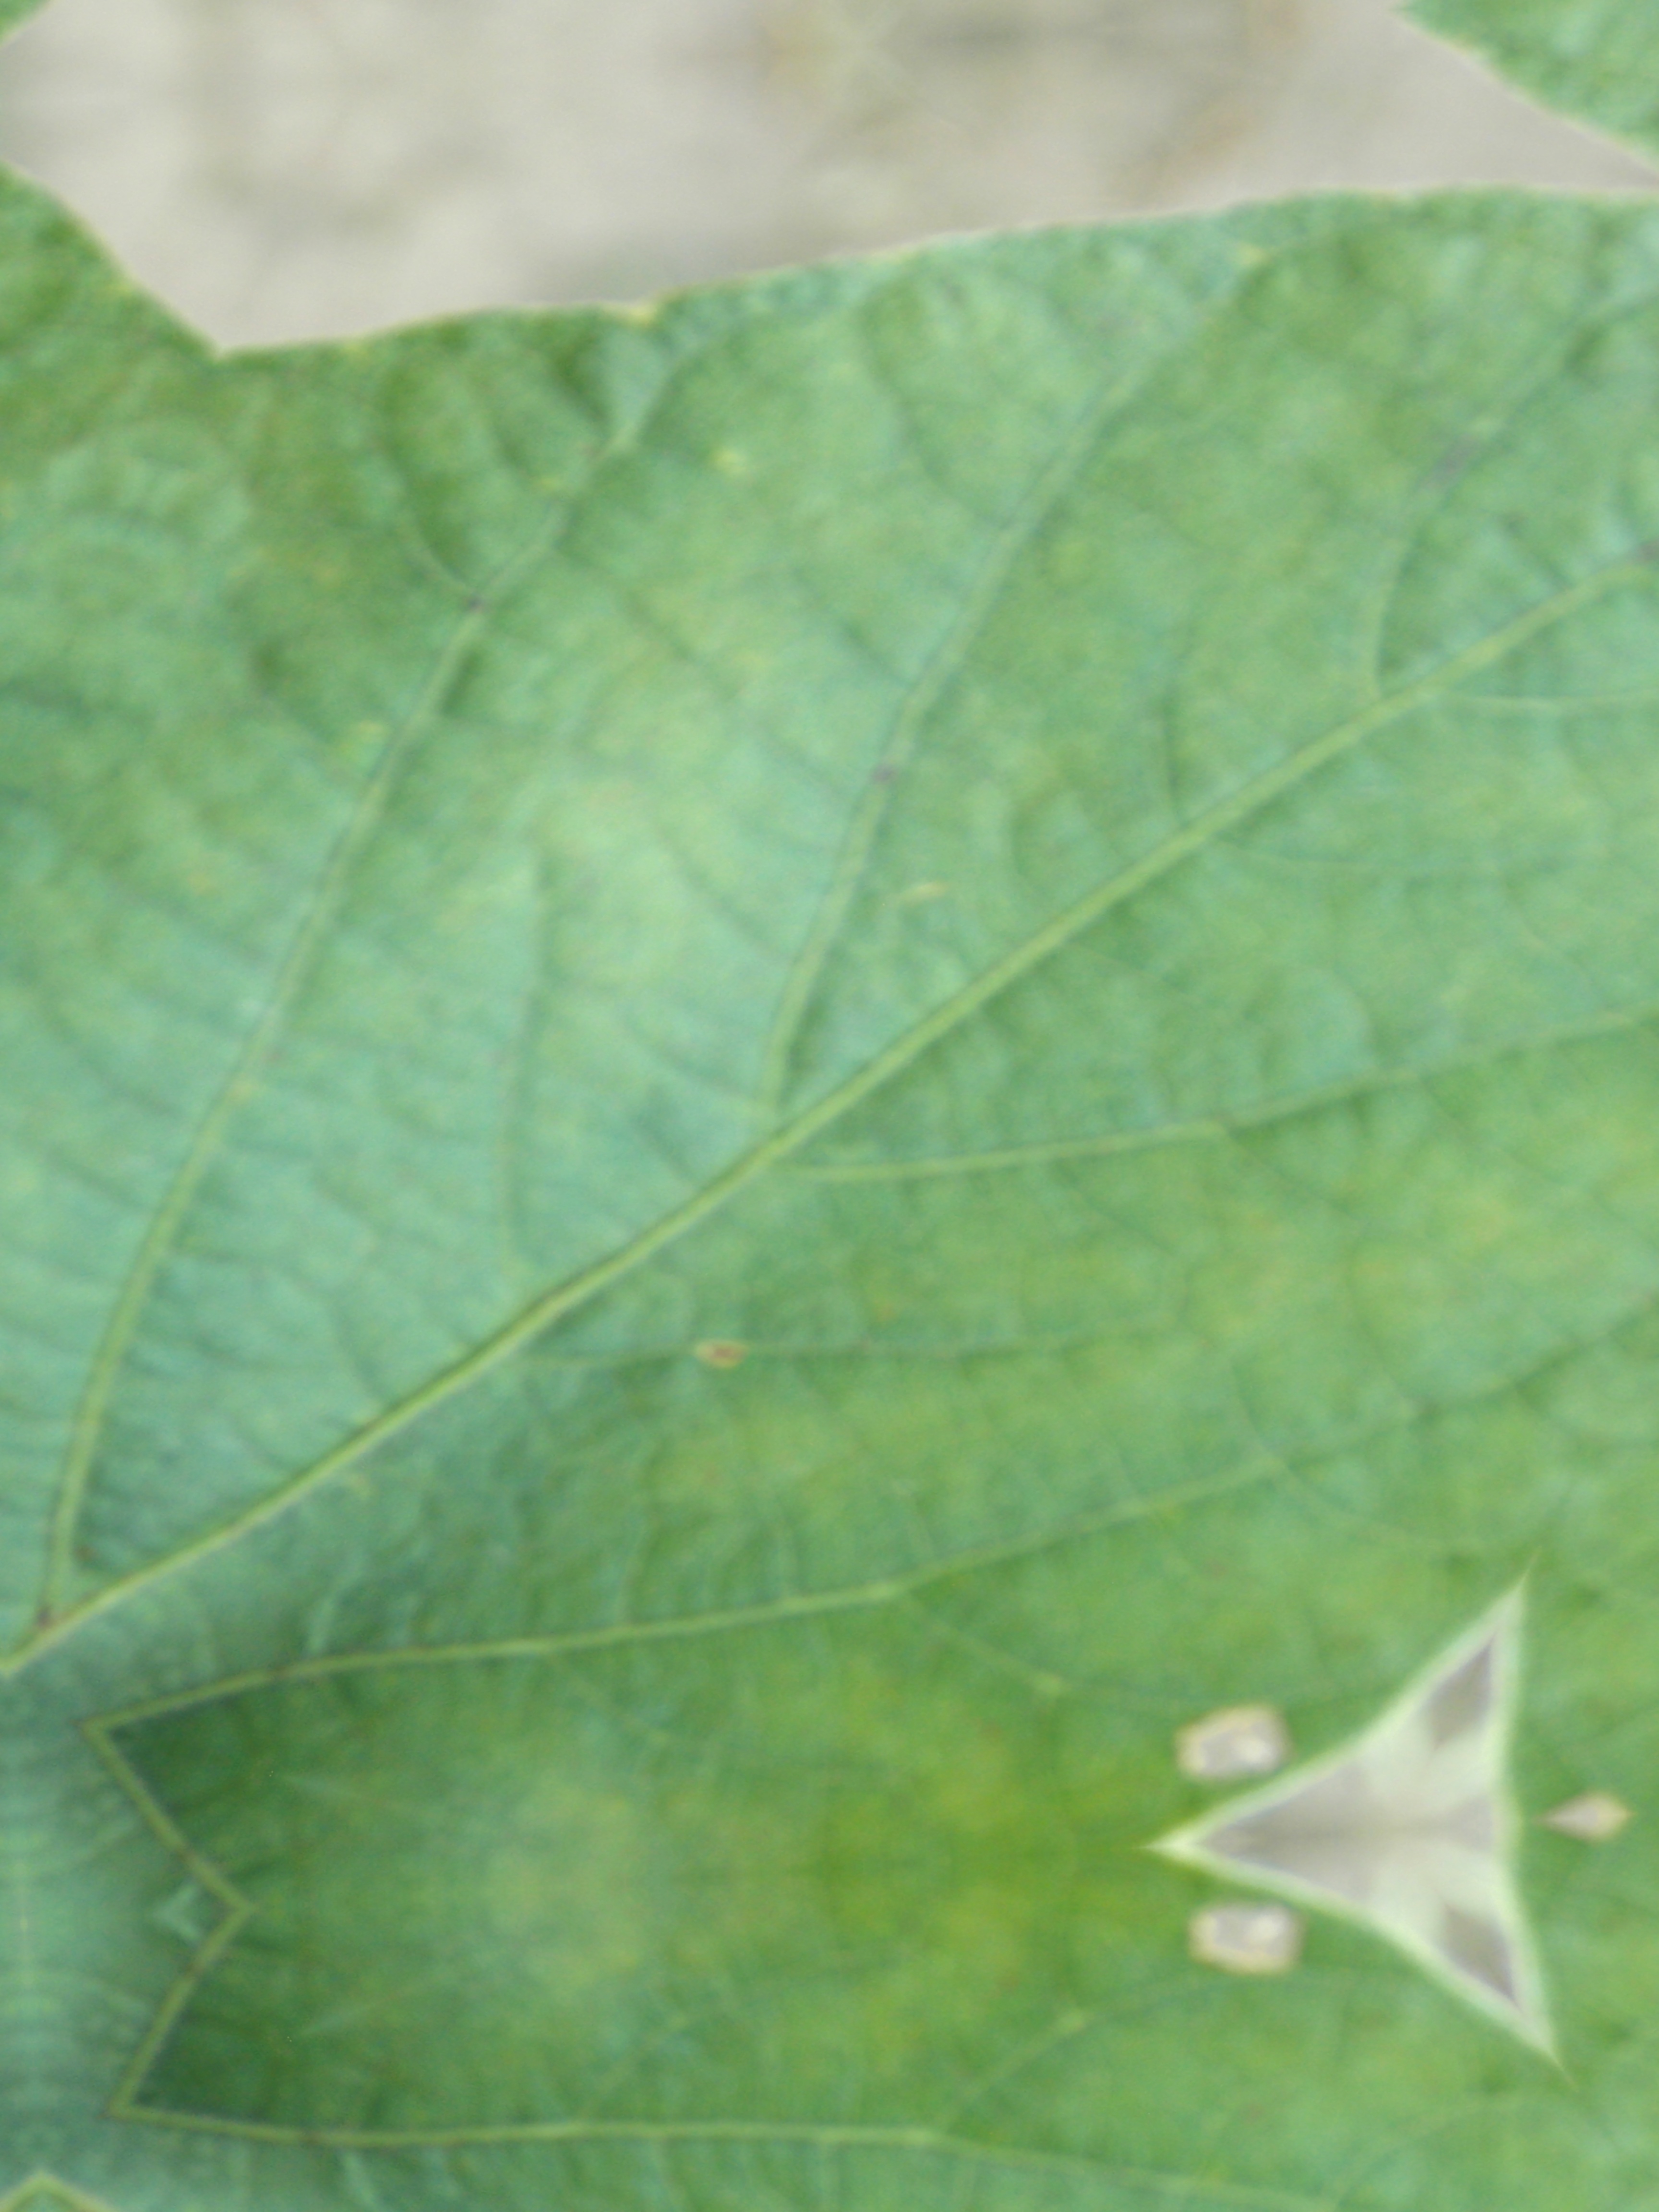
Label: Healthy